Dragon Raja

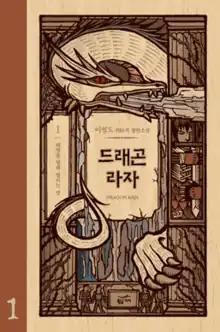
Cover art for the first volume

Dragon Raja is the first series of fantasy web novels written in 1998 by Lee Youngdo, a widely recognized author in South Korean fantasy and science fiction literature. The books chronicle the adventures of a 17-year-old boy Hutch Nedval, his mentor Karl Heltant, and his friend Sanson Percival, all of whom are from the poor town of Fief Heltant in the Kingdom of Bysus. The main story arc, told in the first-person by Hutch, concerns the three's quest to rescue their people from the black dragon Amurtaht by finding money to pay the ransom; then to find and protect a lost Dragon Raja girl, who would serve as the bridge between people and dragons and stop a crimson dragon that terrorized the continent 20 years ago.